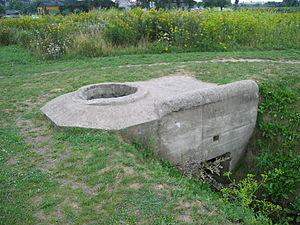
Le mur de l'Atlantique est un système extensif de fortifications côtières, construit par le Troisième Reich pendant la Deuxième Guerre mondiale le long de la côte occidentale de l'Europe et destiné à empêcher une invasion du continent par les Alliés depuis la Grande-Bretagne.